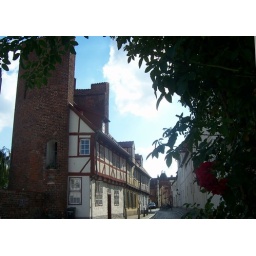
Luebeck house in a half tower